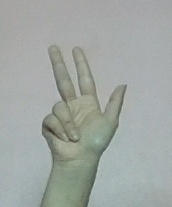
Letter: al